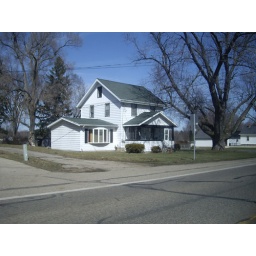
Frame town house in the foursquare or box style with vestiges of Craftsman style on Spring Arbor Rd. (M-60)